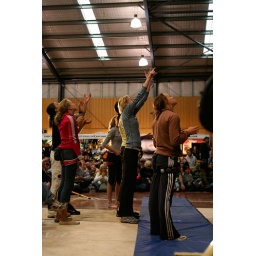
Paying homage to the setting Gods. The girls getting a look at the wall after being in isolation.